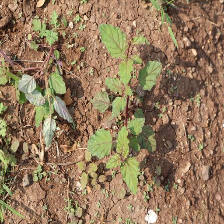
Weed species: Punarnava _(Boerhaavia diffusa)